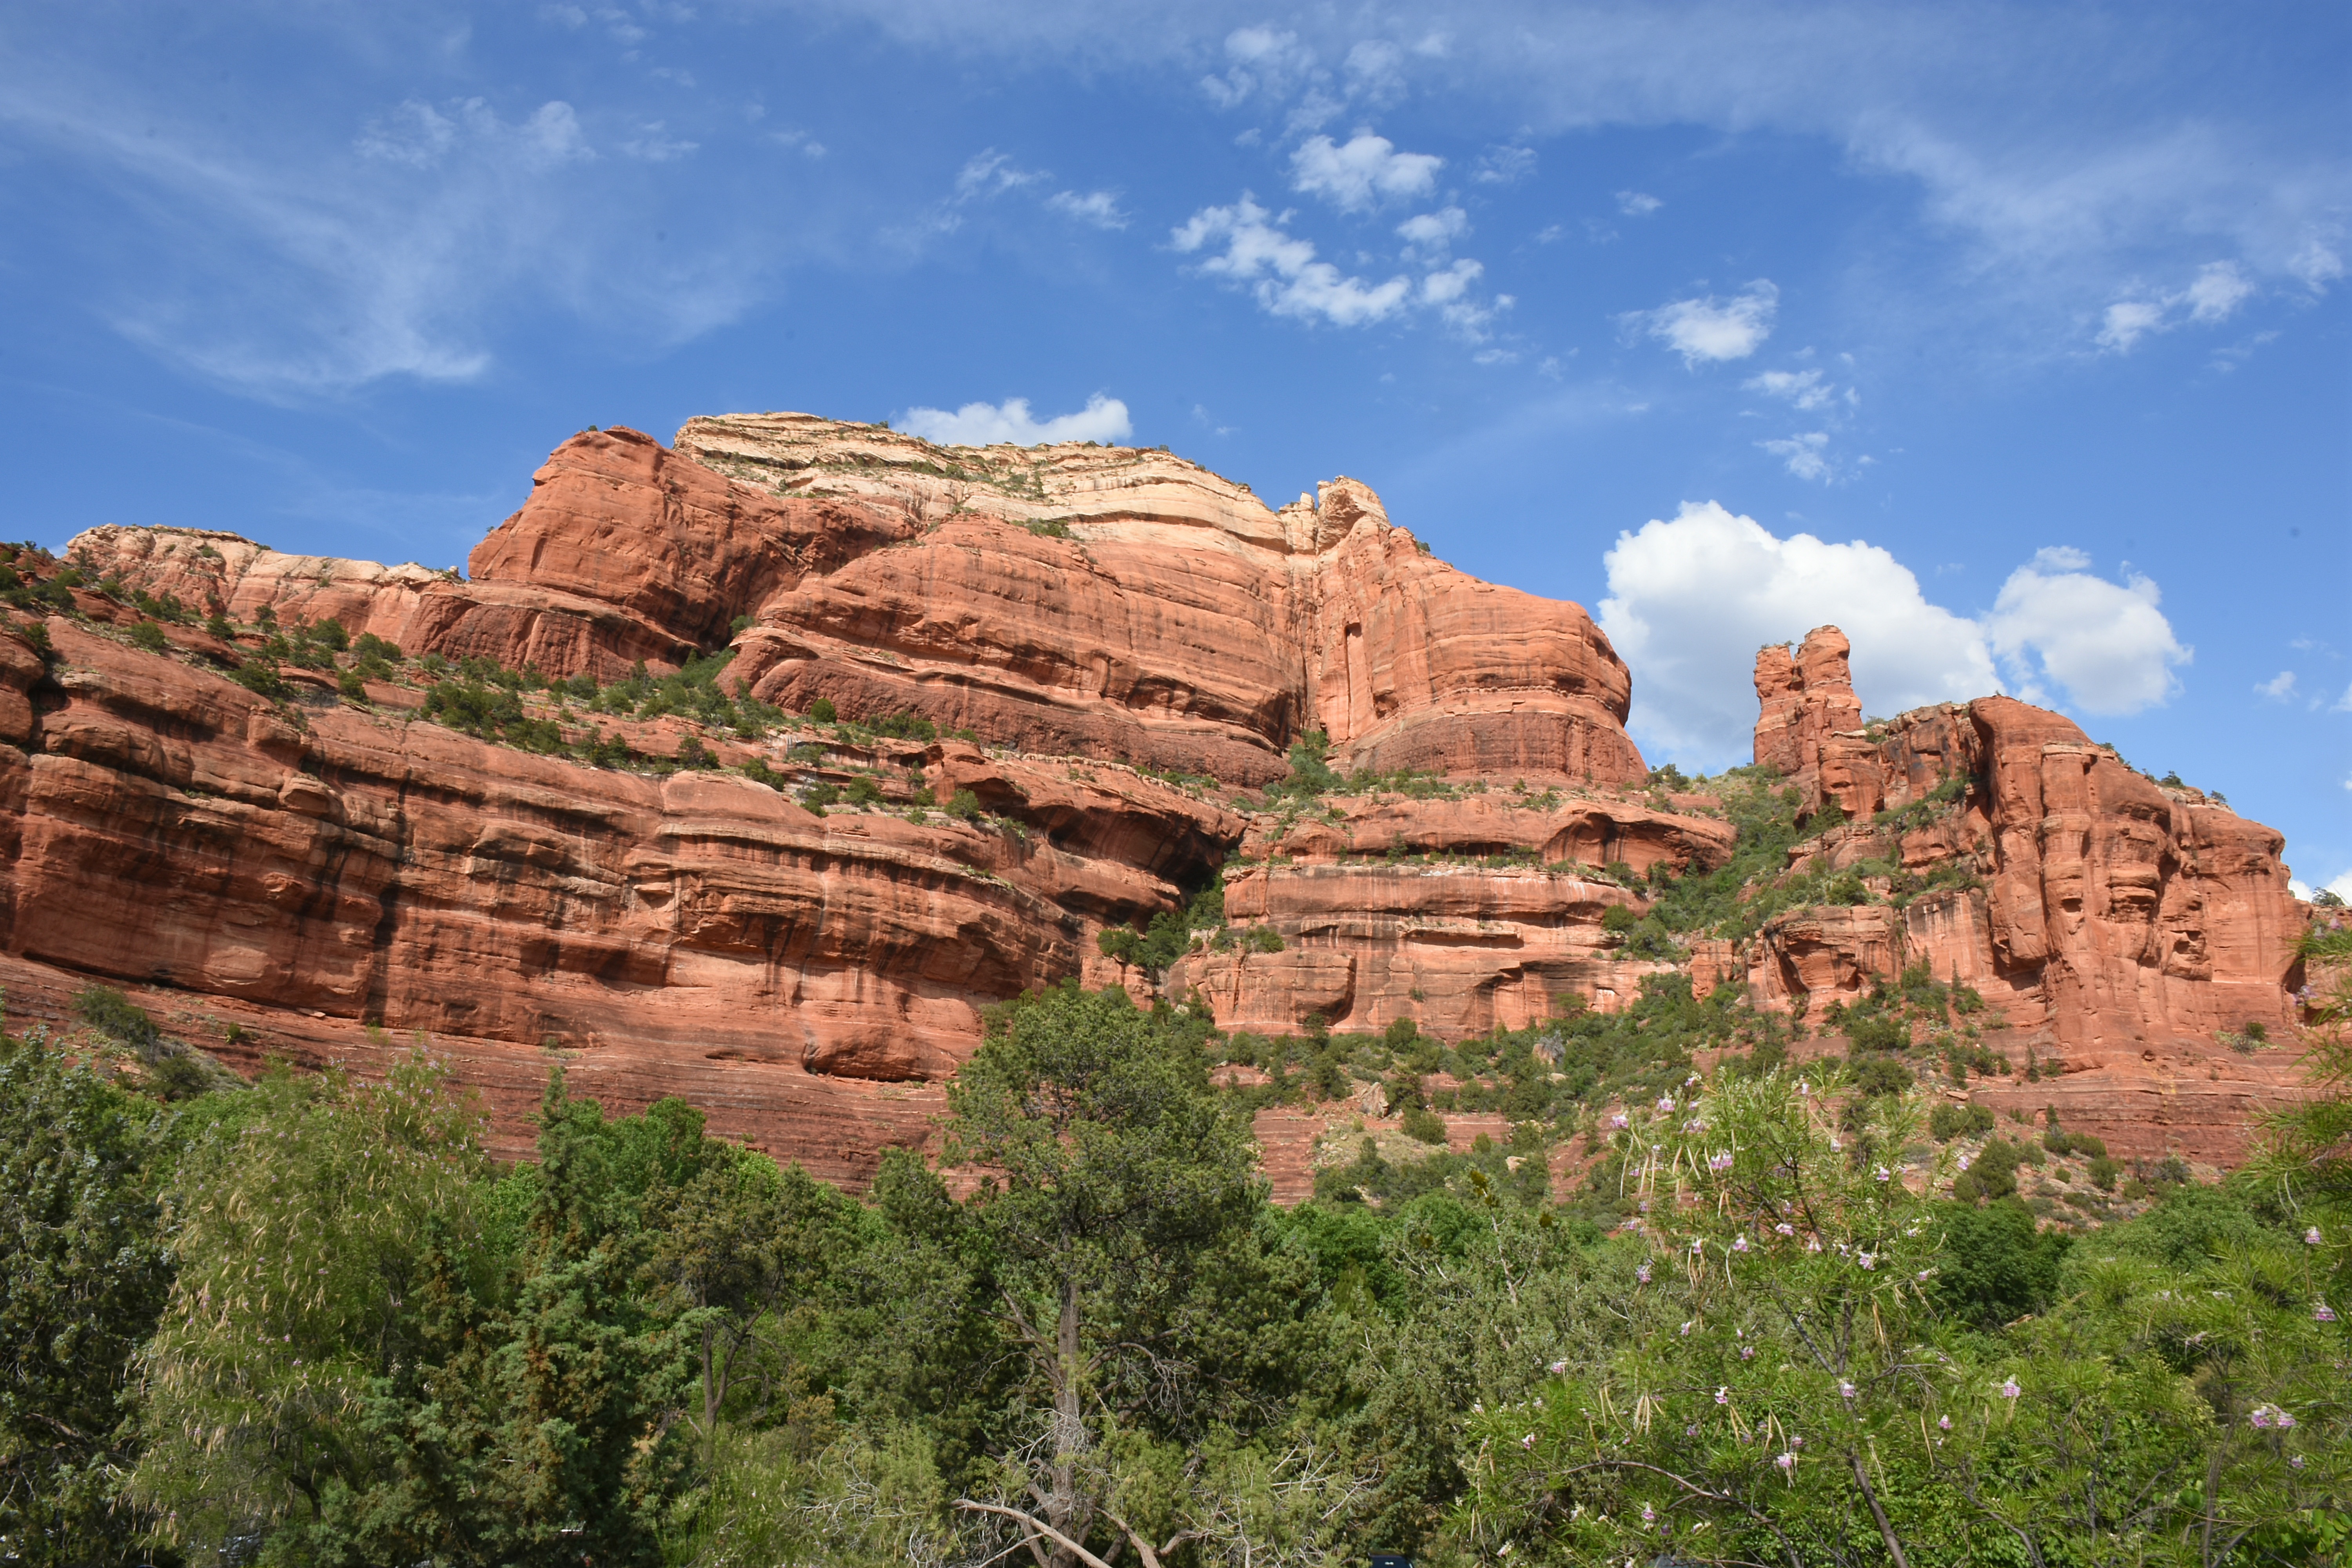
rock, valley, formation, cliff, arch, park, canyon, terrain, national park, geology, badlands, plateau, wadi, butte, landform, historic site, geographical feature